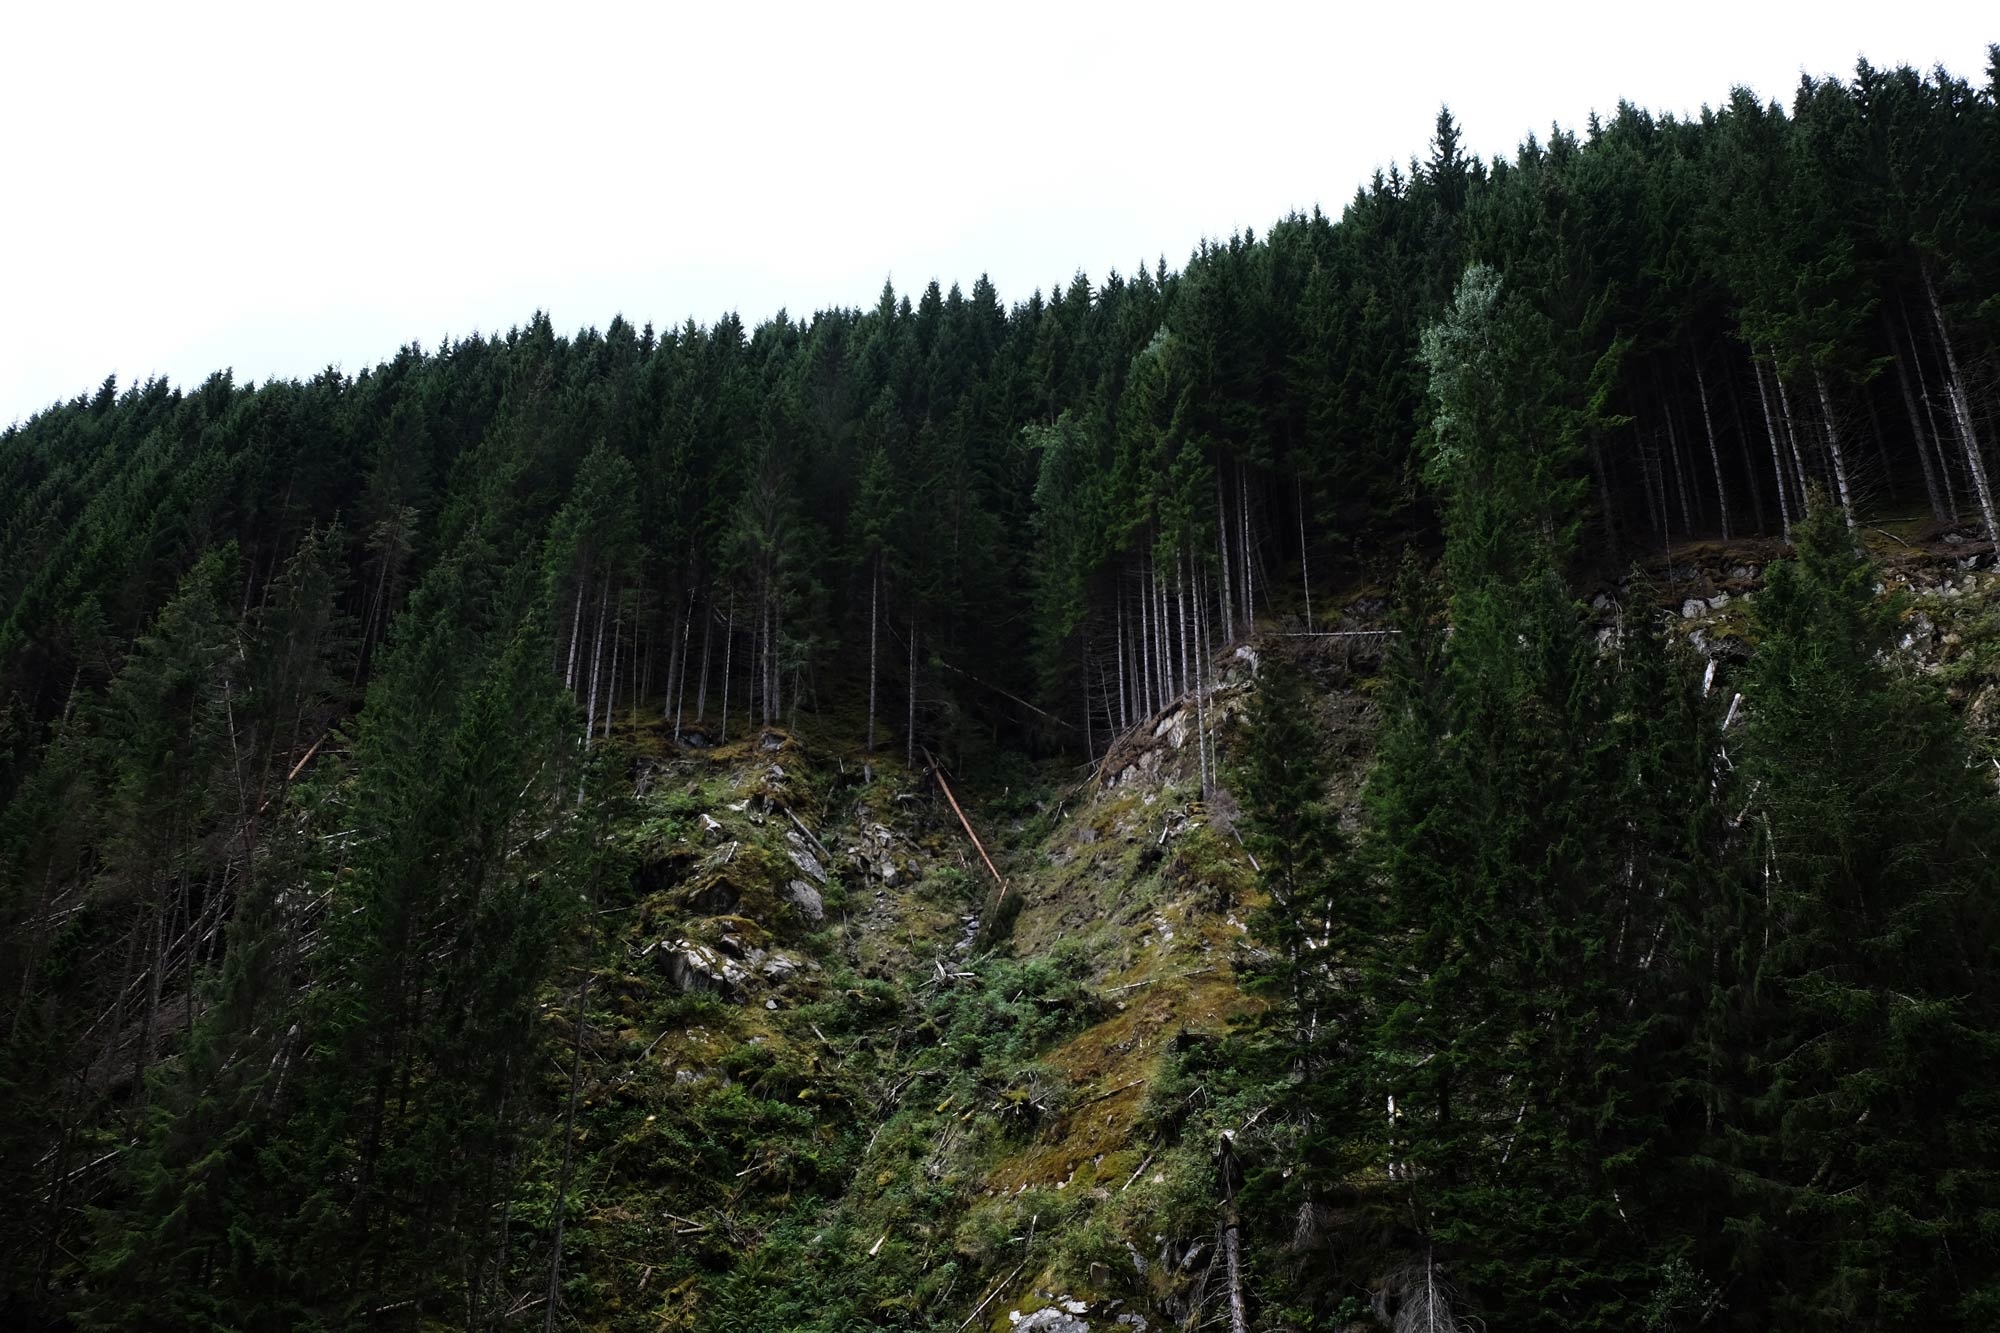
tree, nature, forest, wilderness, mountain, trail, cliff, ridge, spruce, vegetation, rainforest, ravine, woodland, habitat, ecosystem, biome, old growth forest, natural environment, temperate broadleaf and mixed forest, temperate coniferous forest, geological phenomenon